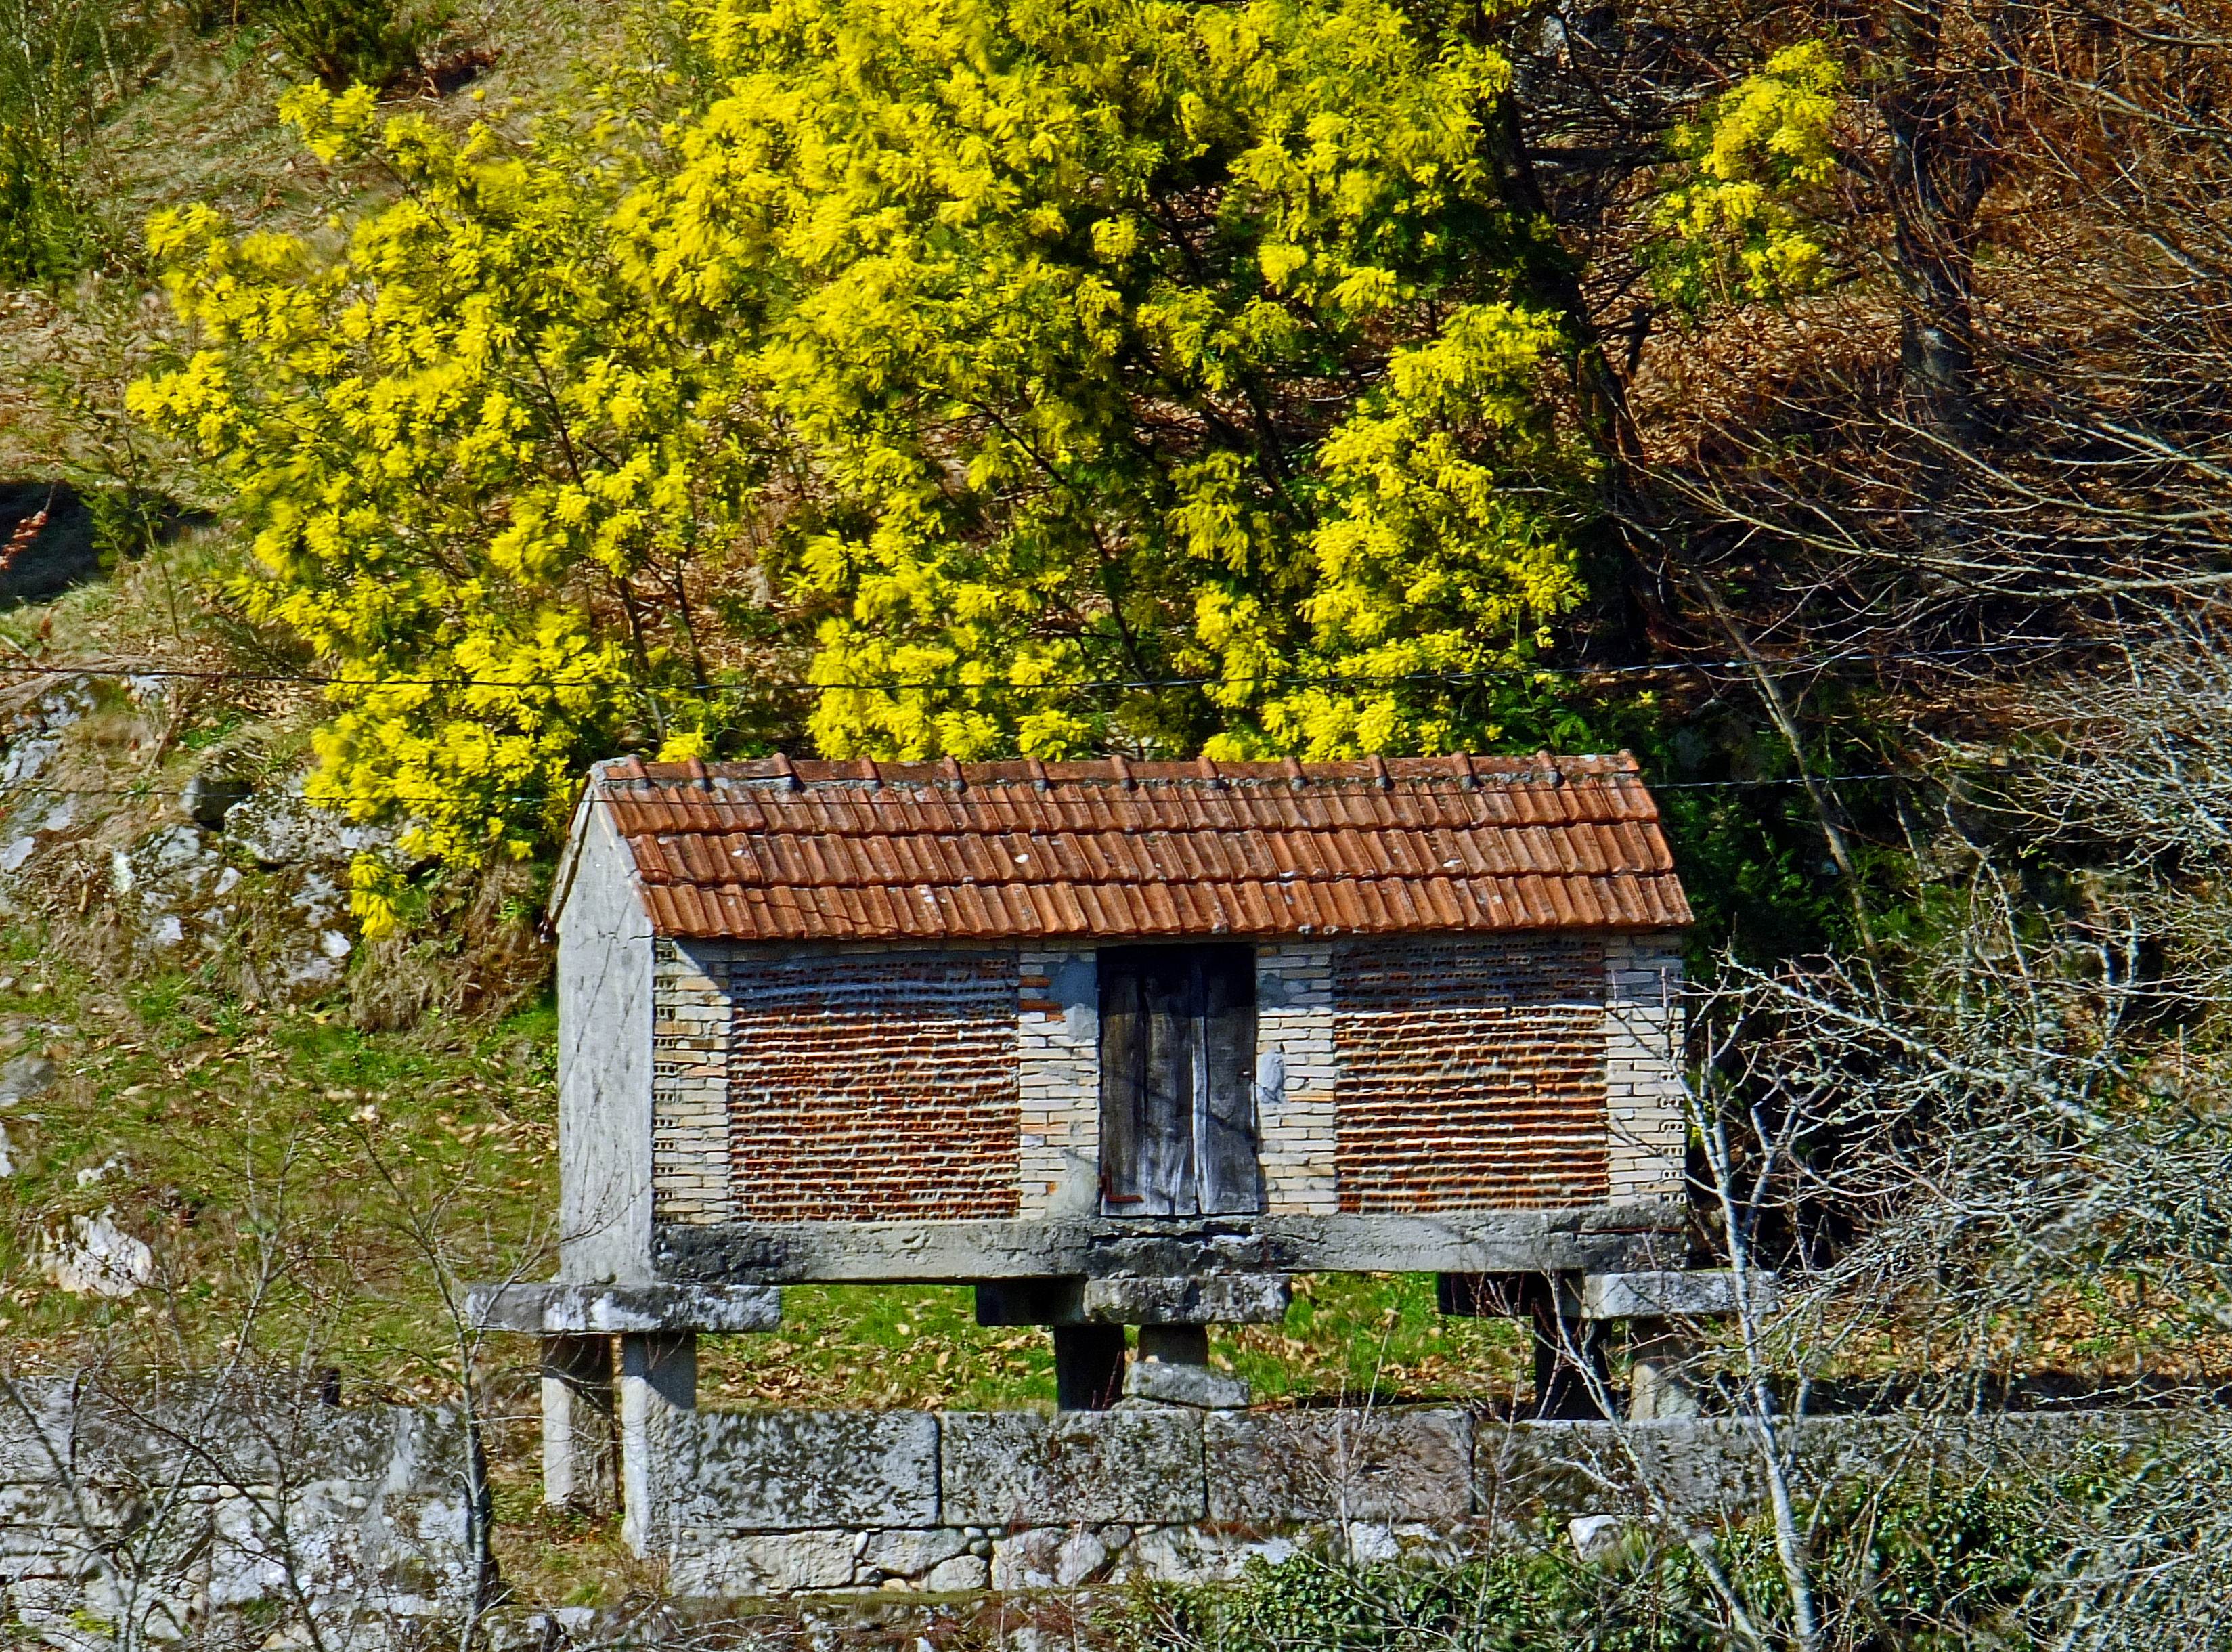
landscape, tree, nature, plant, leaf, flower, hut, cottage, autumn, agriculture, garden, spain, shrub, espaa, galicia, pontevedra, paisajes, woodland, ggl1, gaby1, fujifilmxs1, rural area